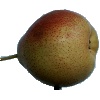
Label: Pear Forelle 1